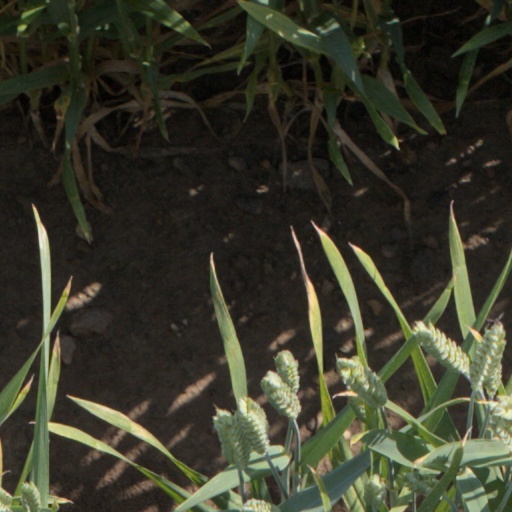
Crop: wheat